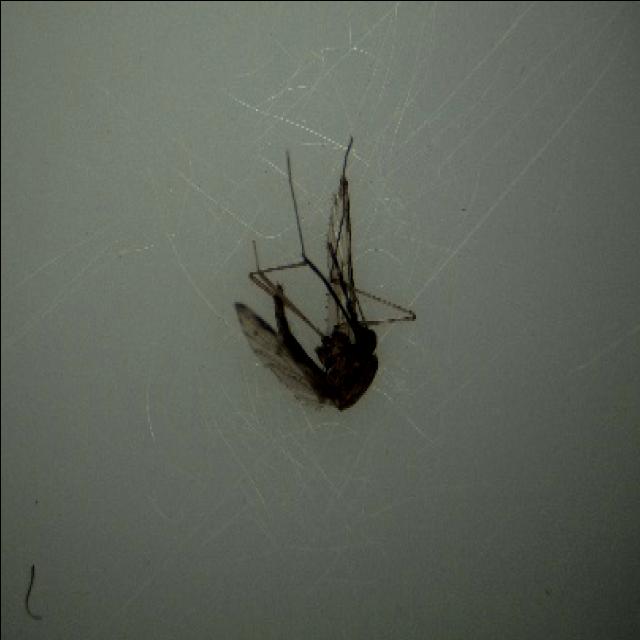
Species: anopheles_sinensis